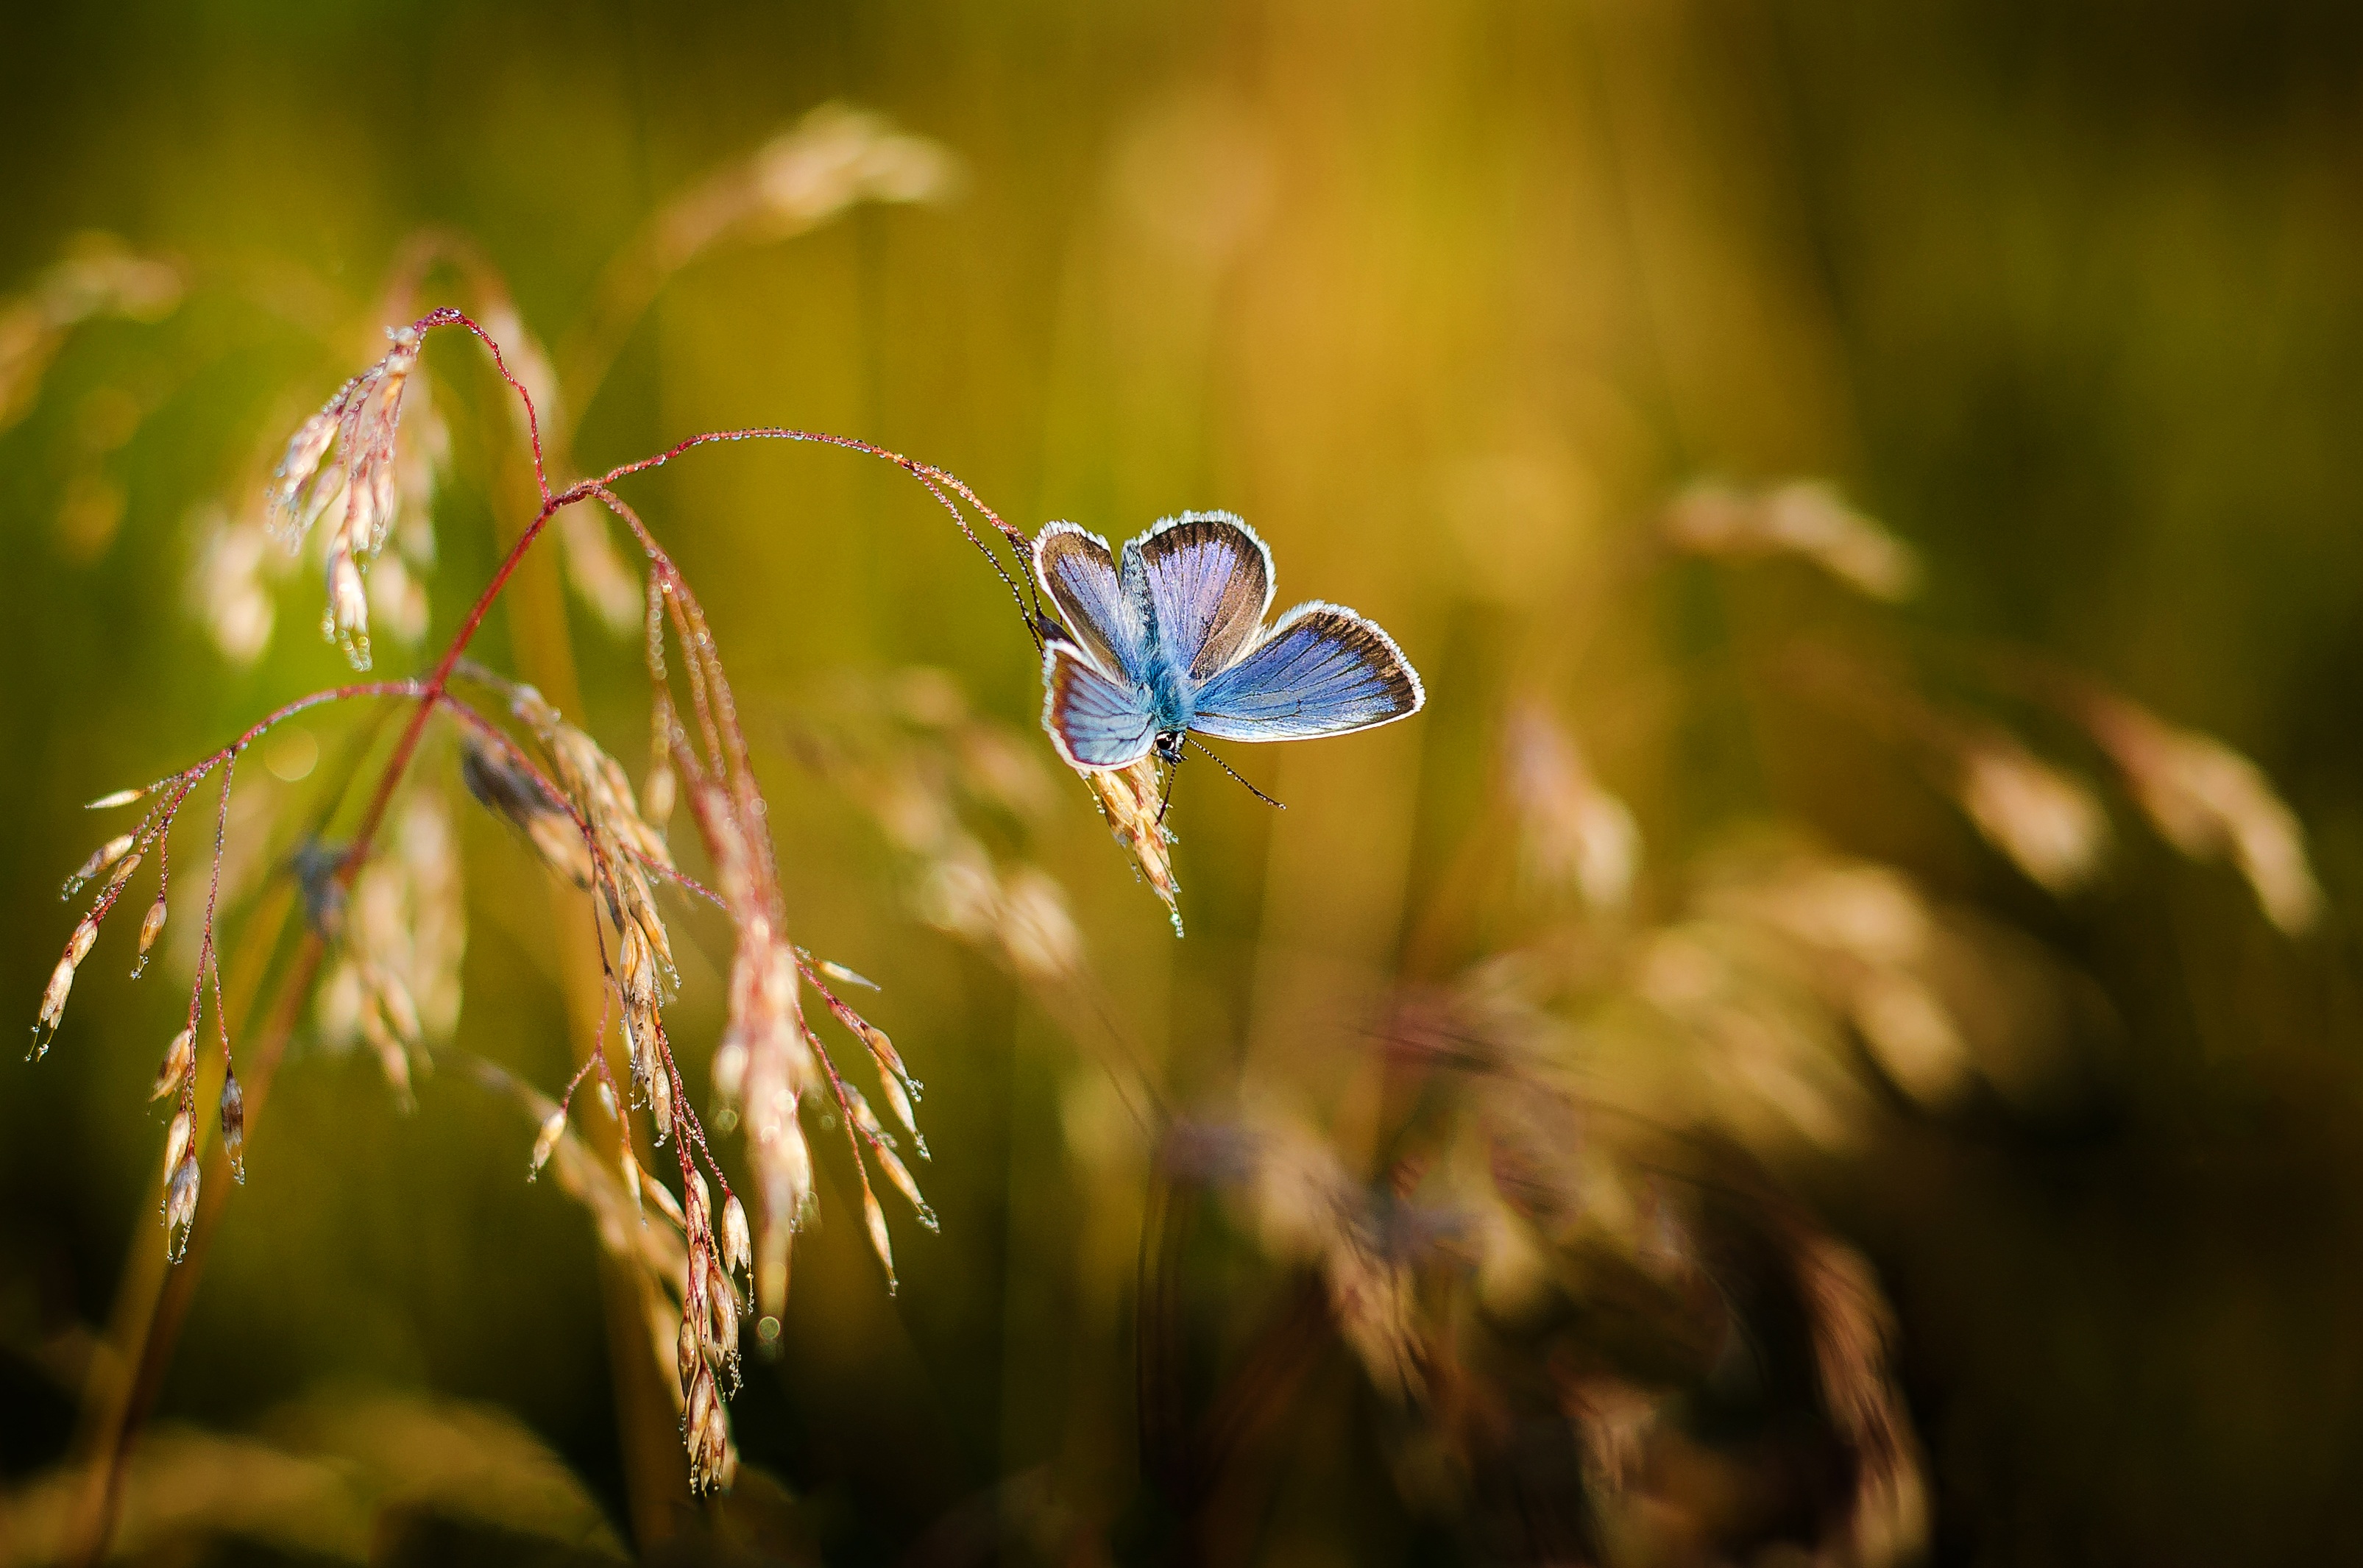
water, nature, grass, branch, blossom, light, plant, photography, meadow, sunlight, leaf, flower, petal, summer, green, autumn, botany, butterfly, flora, wildflower, close up, insects, colored, macro photography, grass family, plant stem, blue wings